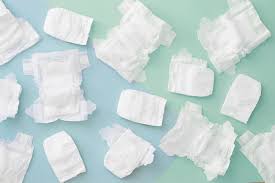
Waste category: trash